Zandenburg

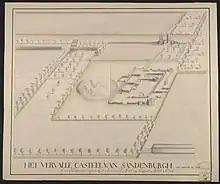
The 1729 copy / drawing of Hildernisse's Zandenburg

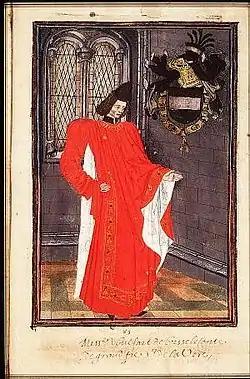
Wolfert VI van Borselen

There can be little doubt that there was a circular, and therefore artificial structure at Zandenburg. It dated from the thirteenth century or earlier and according to later drawings, it had a diameter of about 35 m. It could have been one of the c. 150 artificial hills in Zeeland. In such case, it is probable that Zandenburg was a motte-and-bailey castle. Jaap Renaud thought a round water castle much more likely than a small hill. Not in the least because he did not see any document that referred to an elevated terrain.